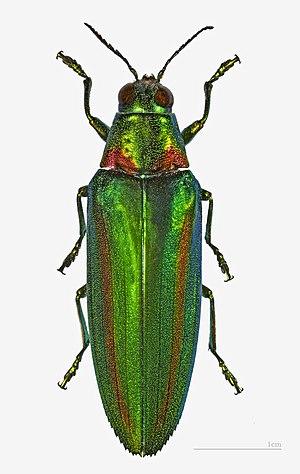
Spécimen femelle. Localité: San Sai, Chiang Mai, Thailande Muséum de Toulouse
Le genre Chrysochroa regroupe des coléoptères de la famille des Buprestidae, il a été décrit par Laporte & Carcel en 1833.
Le muséum de Toulouse est un musée d'histoire naturelle et d'ethnologie situé dans le Jardin des Plantes de Toulouse, quartier de Busca-Montplaisir. Le Muséum d'histoire naturelle de Toulouse abrite une collection de plus de deux millions et demi de pièces sur une superficie d'environ 6 000 m², sans compter les annexes extérieures. Il est le deuxième plus grand de France après le Muséum national d'histoire naturelle de Paris.